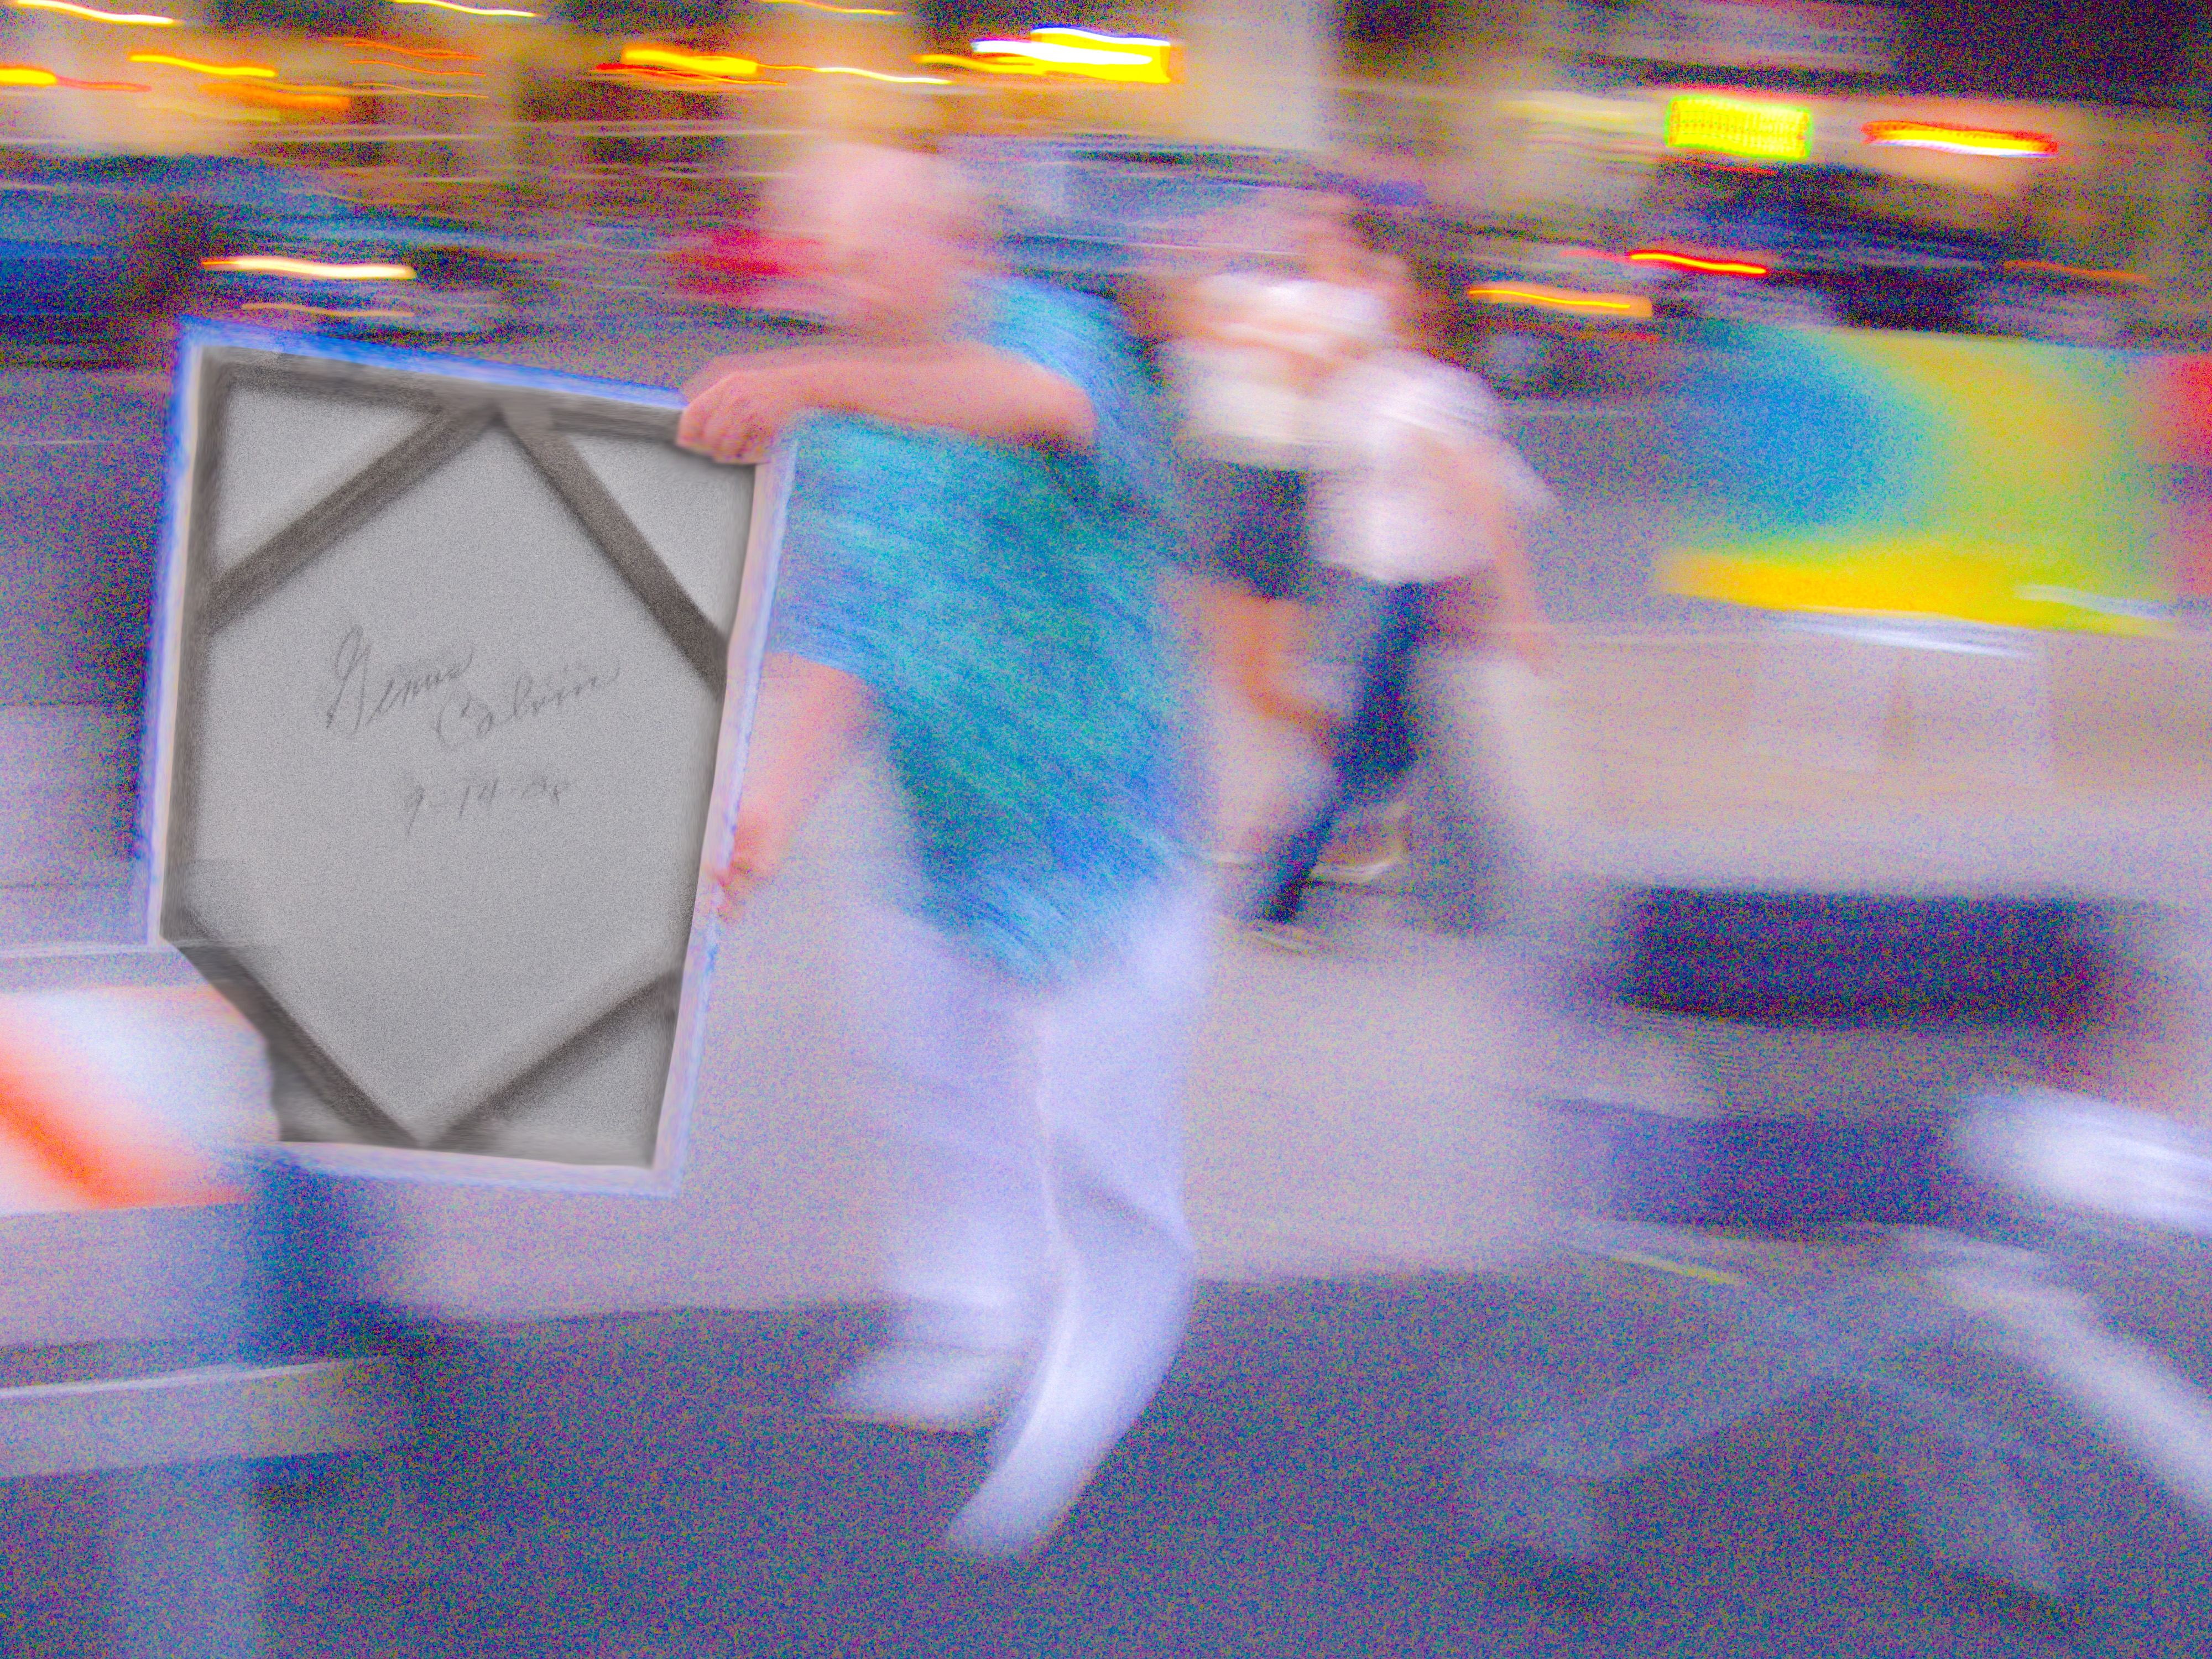
sidewalk, color, blue, image, disco, sacramento, secondsaturday, artwalk